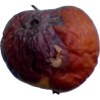
Label: apples